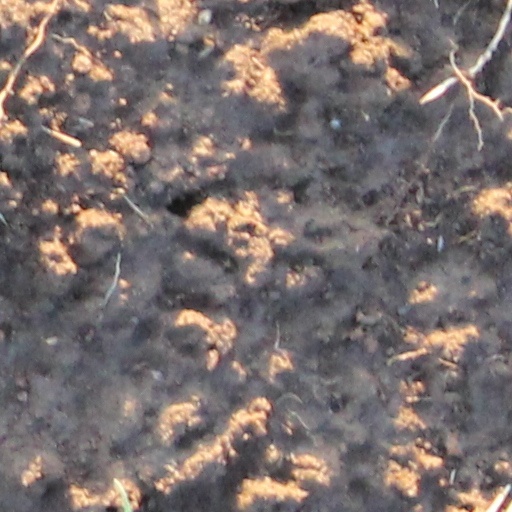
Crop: wheat